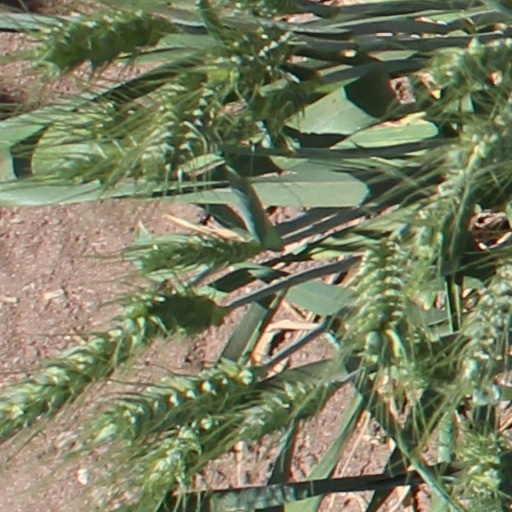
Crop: wheat